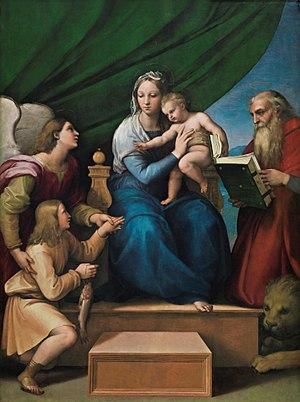
Ichthus ou Ichtys est l'un des symboles majeurs qu'utilisaient les premiers chrétiens en signe de reconnaissance. Il représente le Sauveur durant les débuts de l’église primitive. En grec, c'est un acronyme pour Jésus-Christ, le Fils de Dieu, notre Sauveur. Désormais, il reste un symbole stylisé en forme de poisson formé de deux arcs de cercle, ainsi qu'un acronyme.